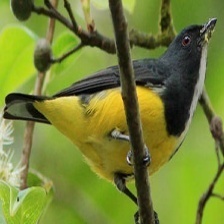
Species: YELLOW BELLIED FLOWERPECKER
Scientific name: DICAEUM MELANOXANTHUM